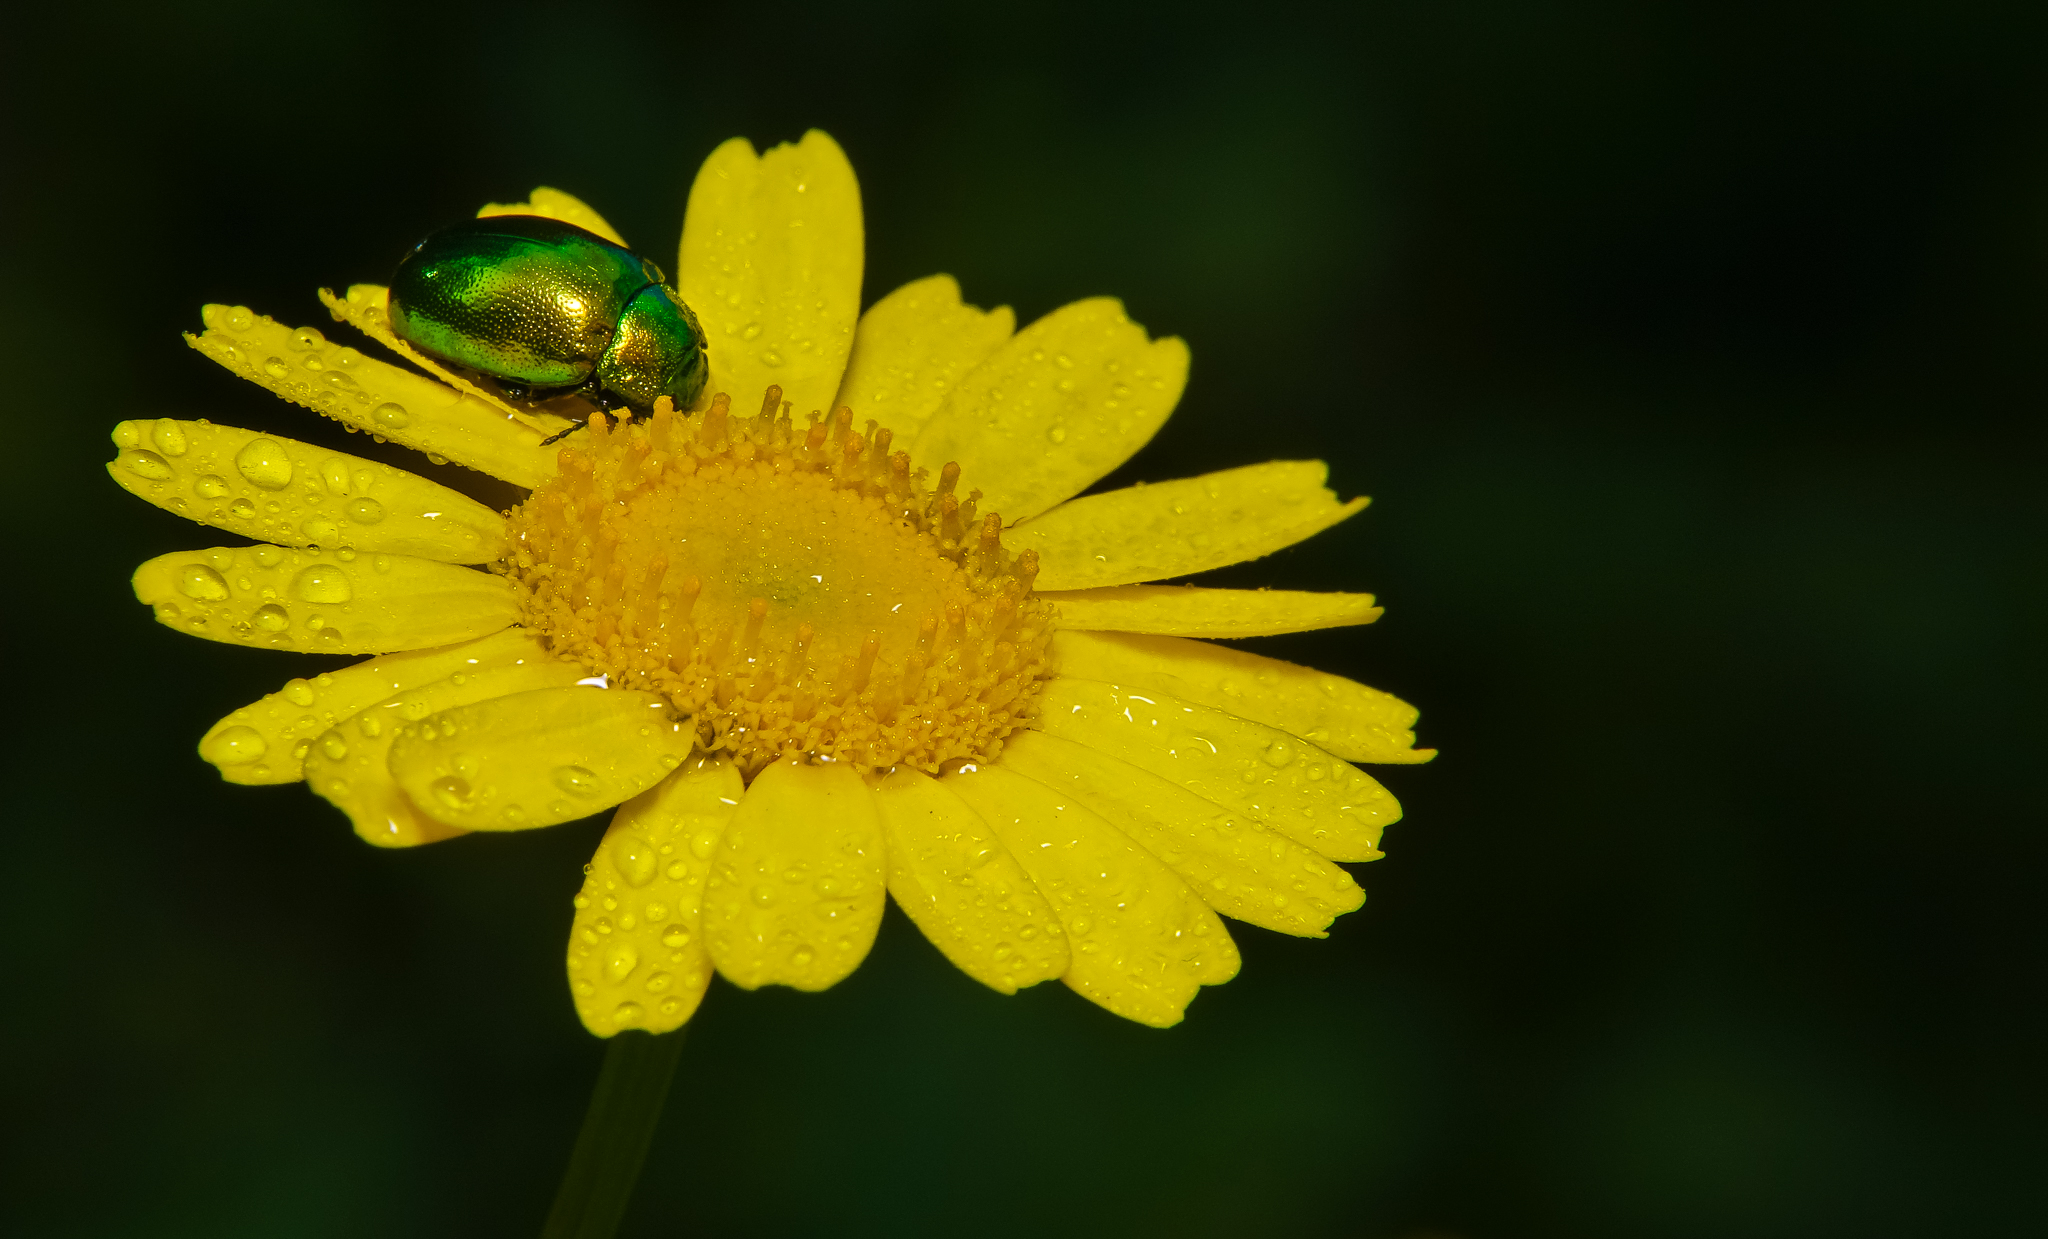
nature, plant, photography, flower, petal, daisy, herb, macro, yellow, flora, wildflower, flowers, close up, animals, naturaleza, flores, nectar, ggl1, gaby1, xovesphoto, sonydscrx10iii, sonyrx10iii, rx10iii, rx10m3, animales, marumi, marumidhg200, macro photography, flowering plant, daisy family, oxeye daisy, annual plant, plant stem, land plant, chamaemelum nobile